Rohingya people

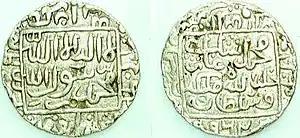
A coin from Arakan used in the Bengal Sultanate, minted 1554–1555

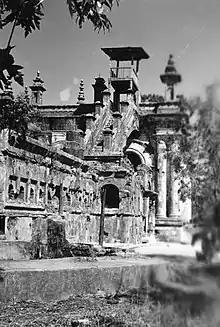
An old mosque in Akyab during British rule

The Rakhines were one of the tribes of the Burmese Pyu city-states. The Rakhines began migrating to Arakan through the Arakan Mountains in the 9th century. The Rakhines established numerous cities in the valley of the Lemro River. These included Sambawak I, Pyinsa, Parein, Hkrit, Sambawak II, Myohaung, Toungoo and Launggret. Burmese forces invaded the Rakhine cities in 1406. The Burmese invasion forced Rakhine rulers to seek help and refuge from neighbouring Bengal in the north.